Water polo at the Summer Olympics

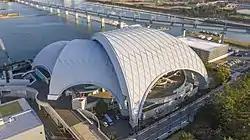
Tokyo Tatsumi International Swimming Center was used at the 2020 Olympics in water polo.

For the Summer Olympics, there are 34 venues that have been or will be used for water polo.